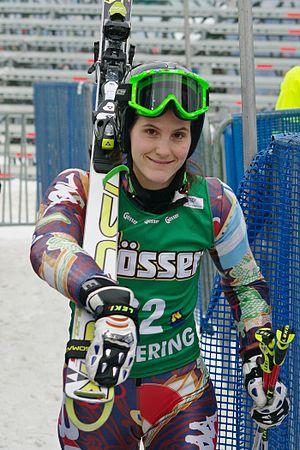
Macarena Simari Birkner, née le 22 novembre 1984 à San Carlos de Bariloche, est une skieuse alpine argentine.